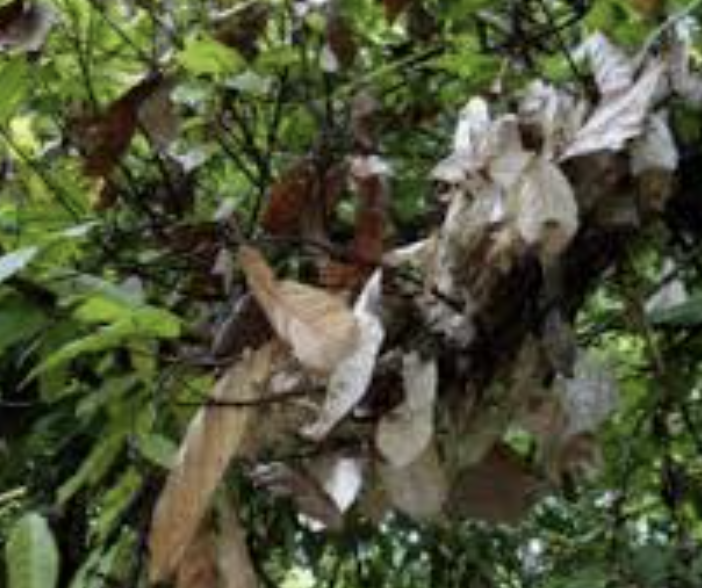
Label: sooty_mold